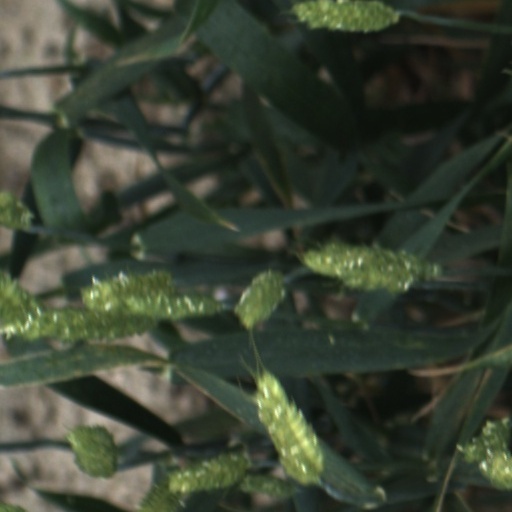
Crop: wheat